Georgia Tech Yellow Jackets football

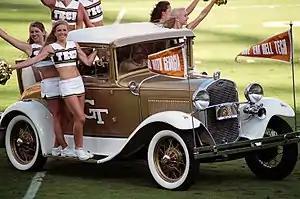
The Ramblin' Reck during a football game.

The Yellow Jackets began the 2024 campaign against the 9th-ranked Florida State Seminoles in Week 0. Tech and FSU played in the Aer Lingus Classic at Aviva Stadium in Dublin, Ireland. Tech upset the Seminoles 24–21, with the game-winning field goal being kicked by sophomore kicker Aiden Birr with no time left on the clock. Tech then beat crosstown foe Georgia State 35–12 the next week in the first ever meeting between the two Atlanta programs.